History of the Portugal national football team

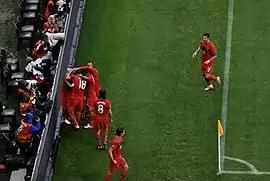
Portuguese players celebrating a goal against North Korea on 21 June 2010

In the final draw, on 4 December 2009, Portugal was drawn in one of the toughest groups, the so-called "Group of Death" where the "Seleção das Quinas" faced 5-time champions Brazil, Africa's top contenders Ivory Coast and 1966 opponents North Korea.